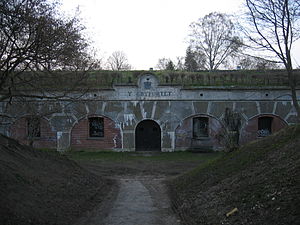
Lyngbyfortet
Lyngbyfortet
Lyngbyfortet, Kongens Lyngby
Lyngbyfortet er et dansk fort.